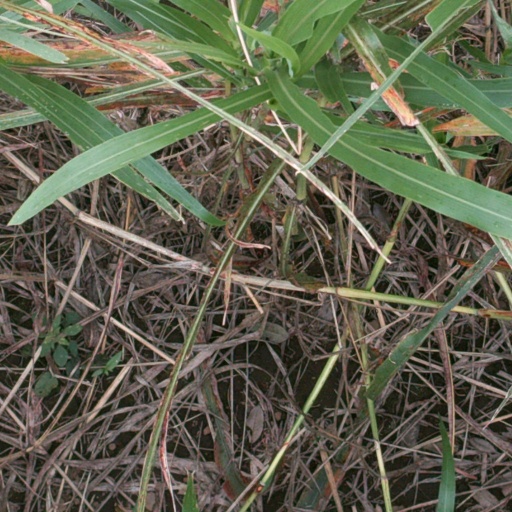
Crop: sorghum